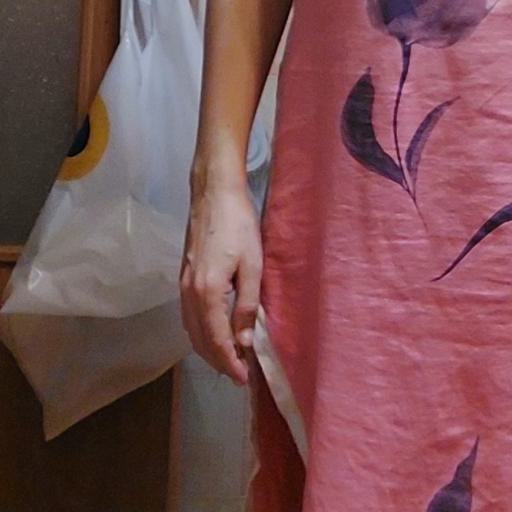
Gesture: no_gesture